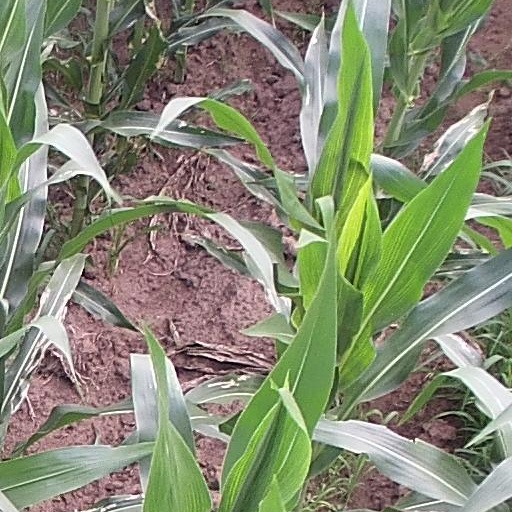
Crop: maize; corn